Austro-Hungarian occupation of Serbia

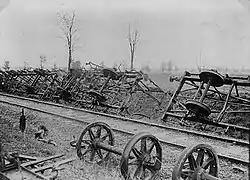
The burned-out remains of a train in Šabac

The first organised guerrilla group was formed in the Novi Pazar and Kosovska Mitrovica districts in early 1916, and was led by former army captain Kosta Vojinović. In March 1916, General Conrad ordered that all resistance be quashed with ruthless severity. Komitadjis, as the Austro-Hungarian army called the insurgents, were deemed outside international law by the MGG and were to be "completely wiped out". Jovan Avakumović, a former Prime Minister of Serbia, suggested to Salis-Seewis that he should issue a joint proclamation for the restoration of peace and order. Avakumović's proposal was turned down and Salis-Seewis ordered his arrest and internment.